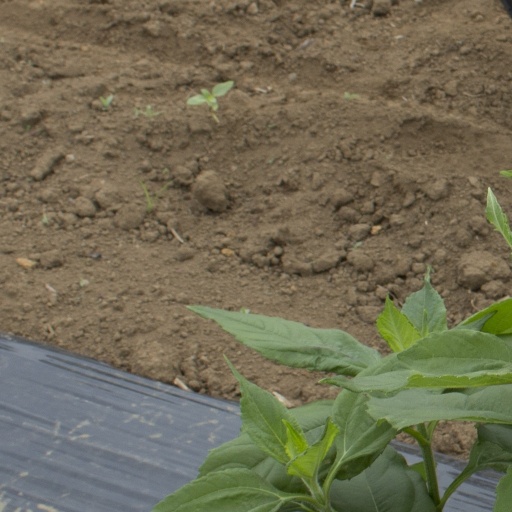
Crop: Jerusalem artichoke